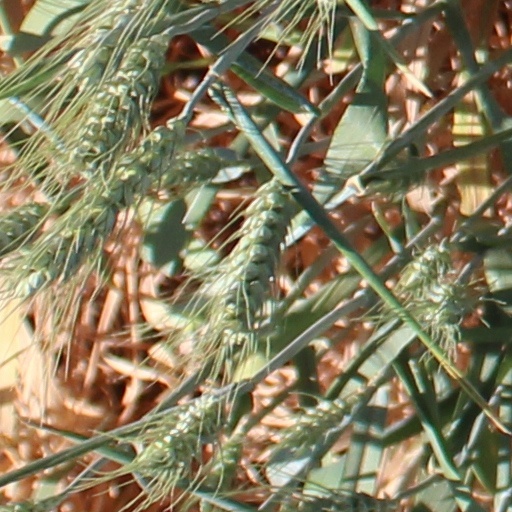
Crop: wheat